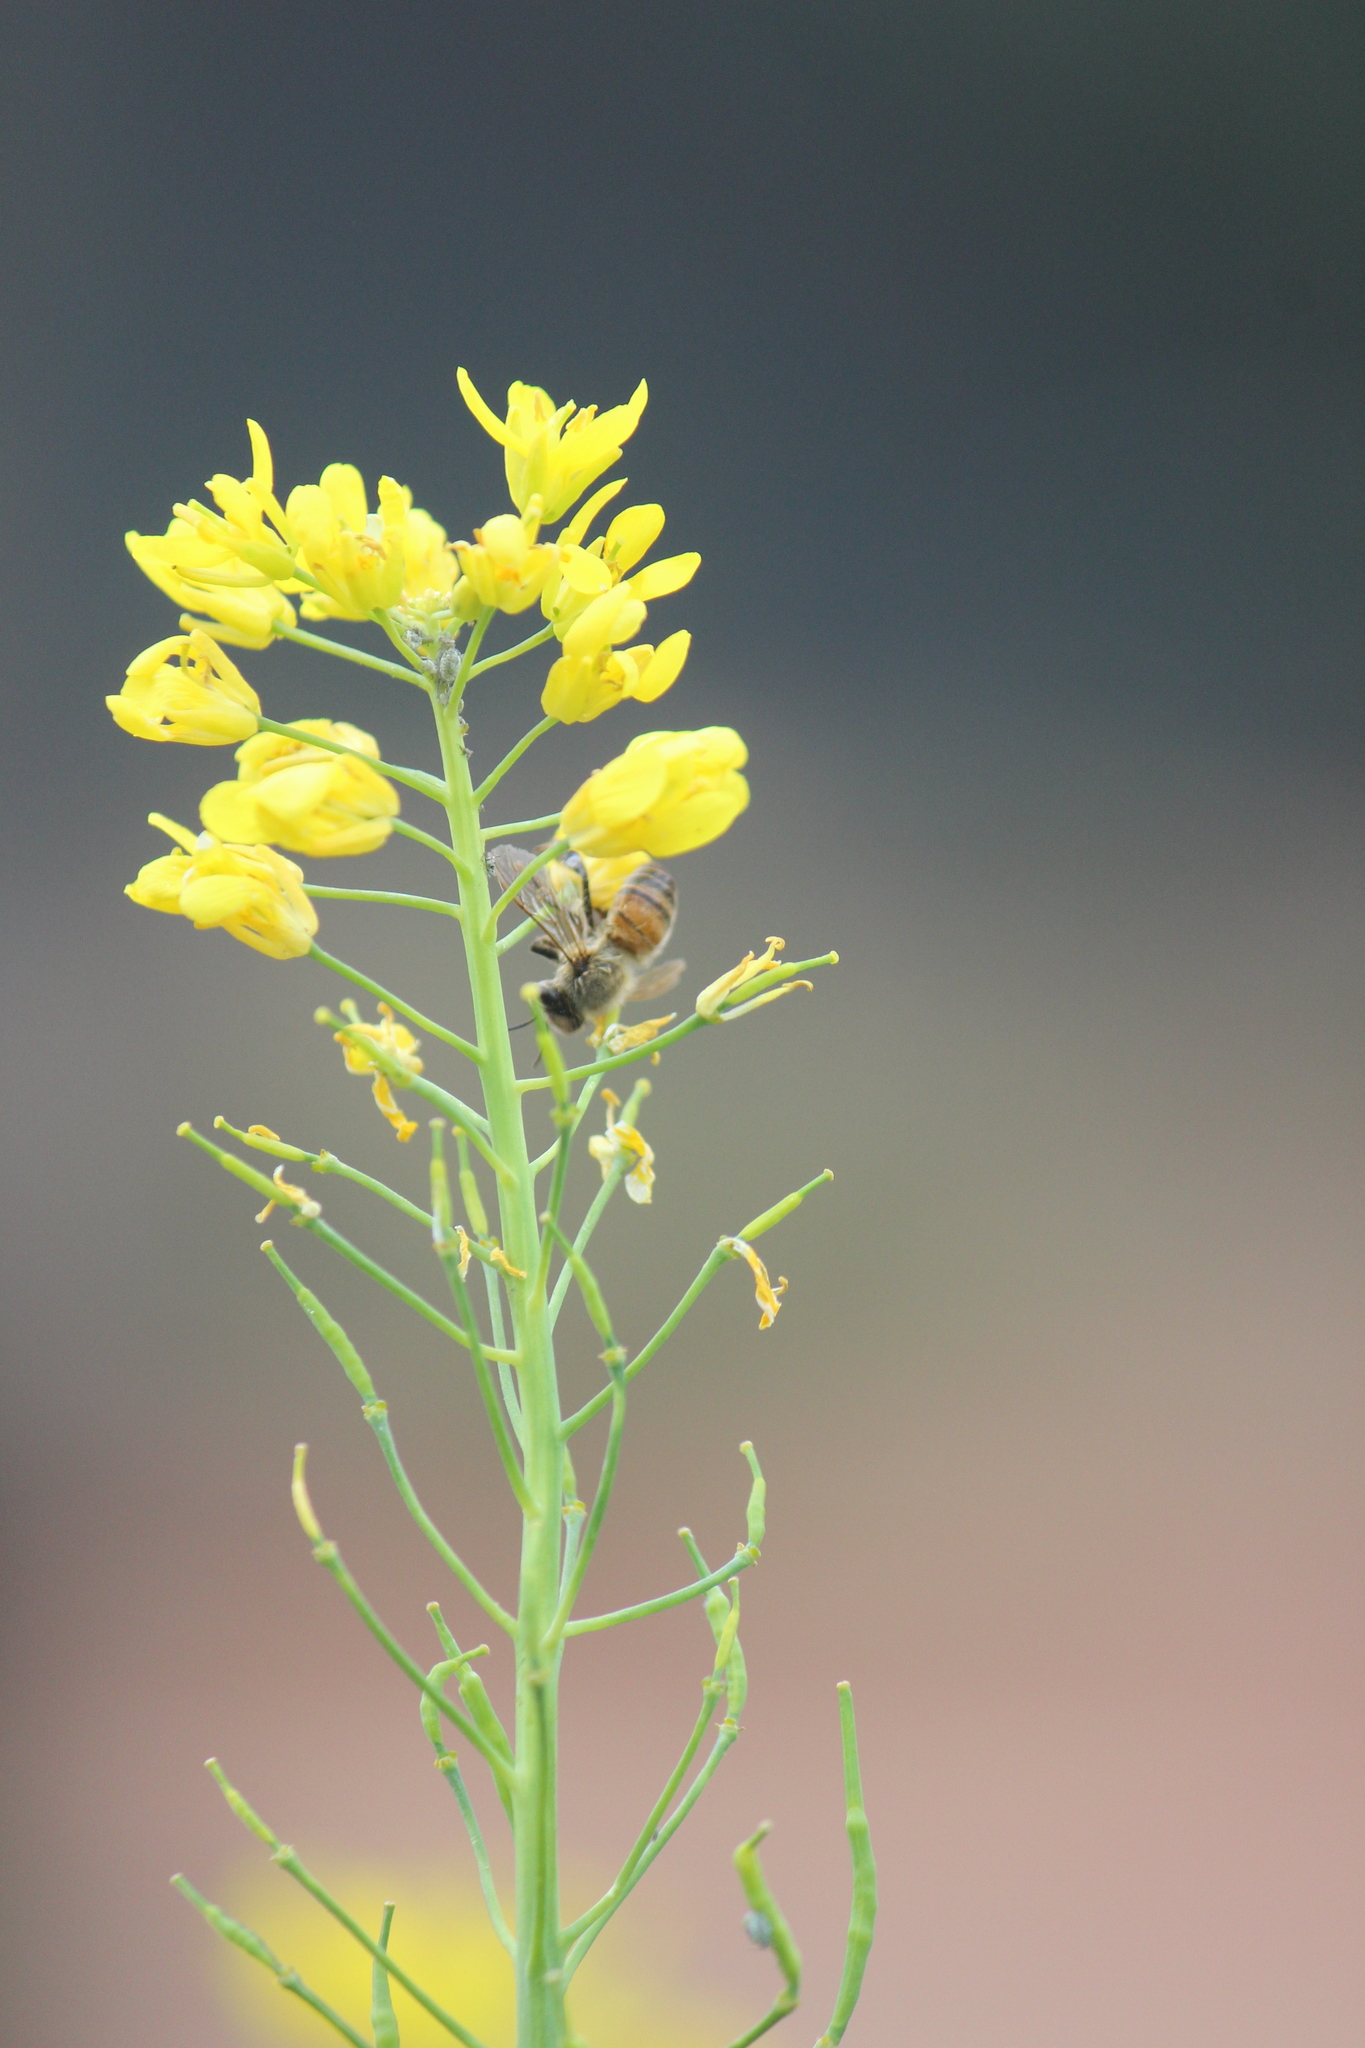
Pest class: cabbage_aphid